Roberto Stagno

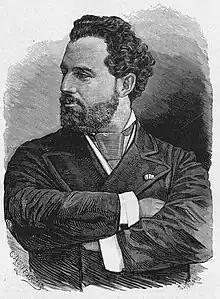
Roberto Stagno

Roberto Stagno (18 October 1840 [some sources give 1836 as his birth year] – 26 April 1897) was a prominent Italian opera tenor. He became an important interpreter of verismo music when it burst on to the operatic scene during the 1890s; but he also possessed an agile bel canto technique which he employed in operas dating from earlier periods. In 1890, he created the pivotal verismo role of Turiddu.